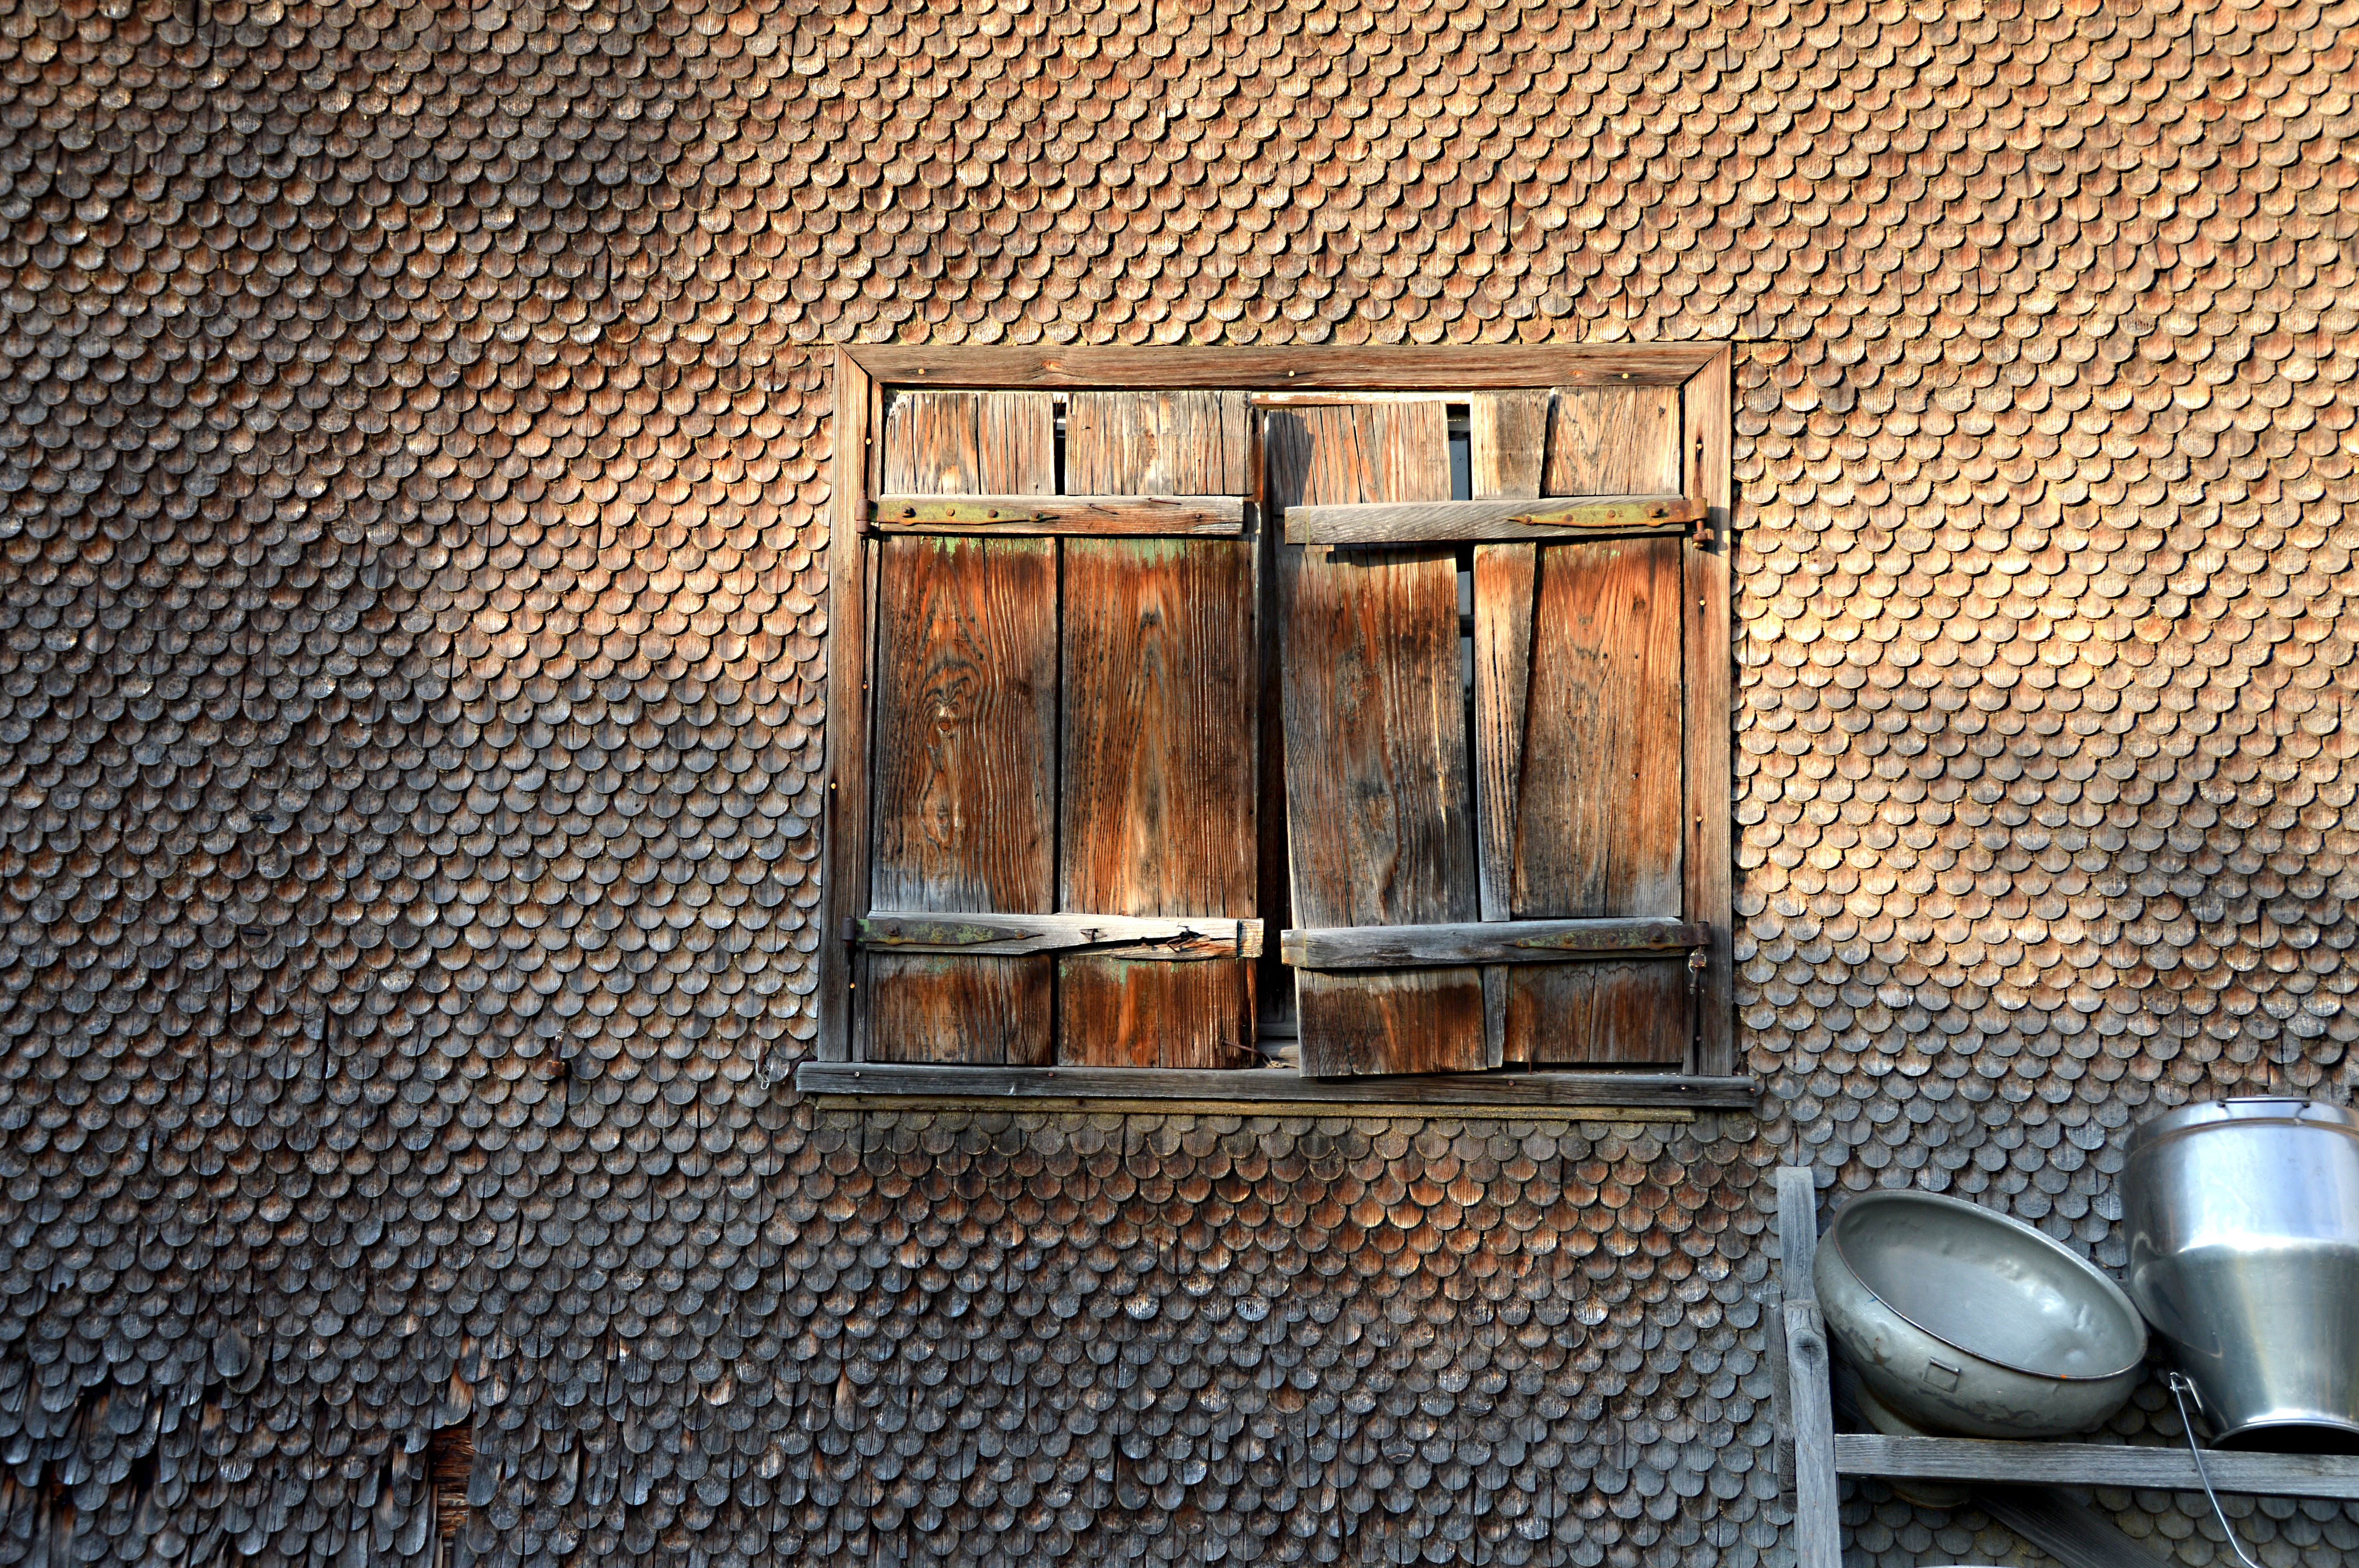
wood, floor, window, wall, land, village, tile, agriculture, milk, brick, shutter, shingle, design, farmhouse, economy, flooring, wall structure, allg u, milk can